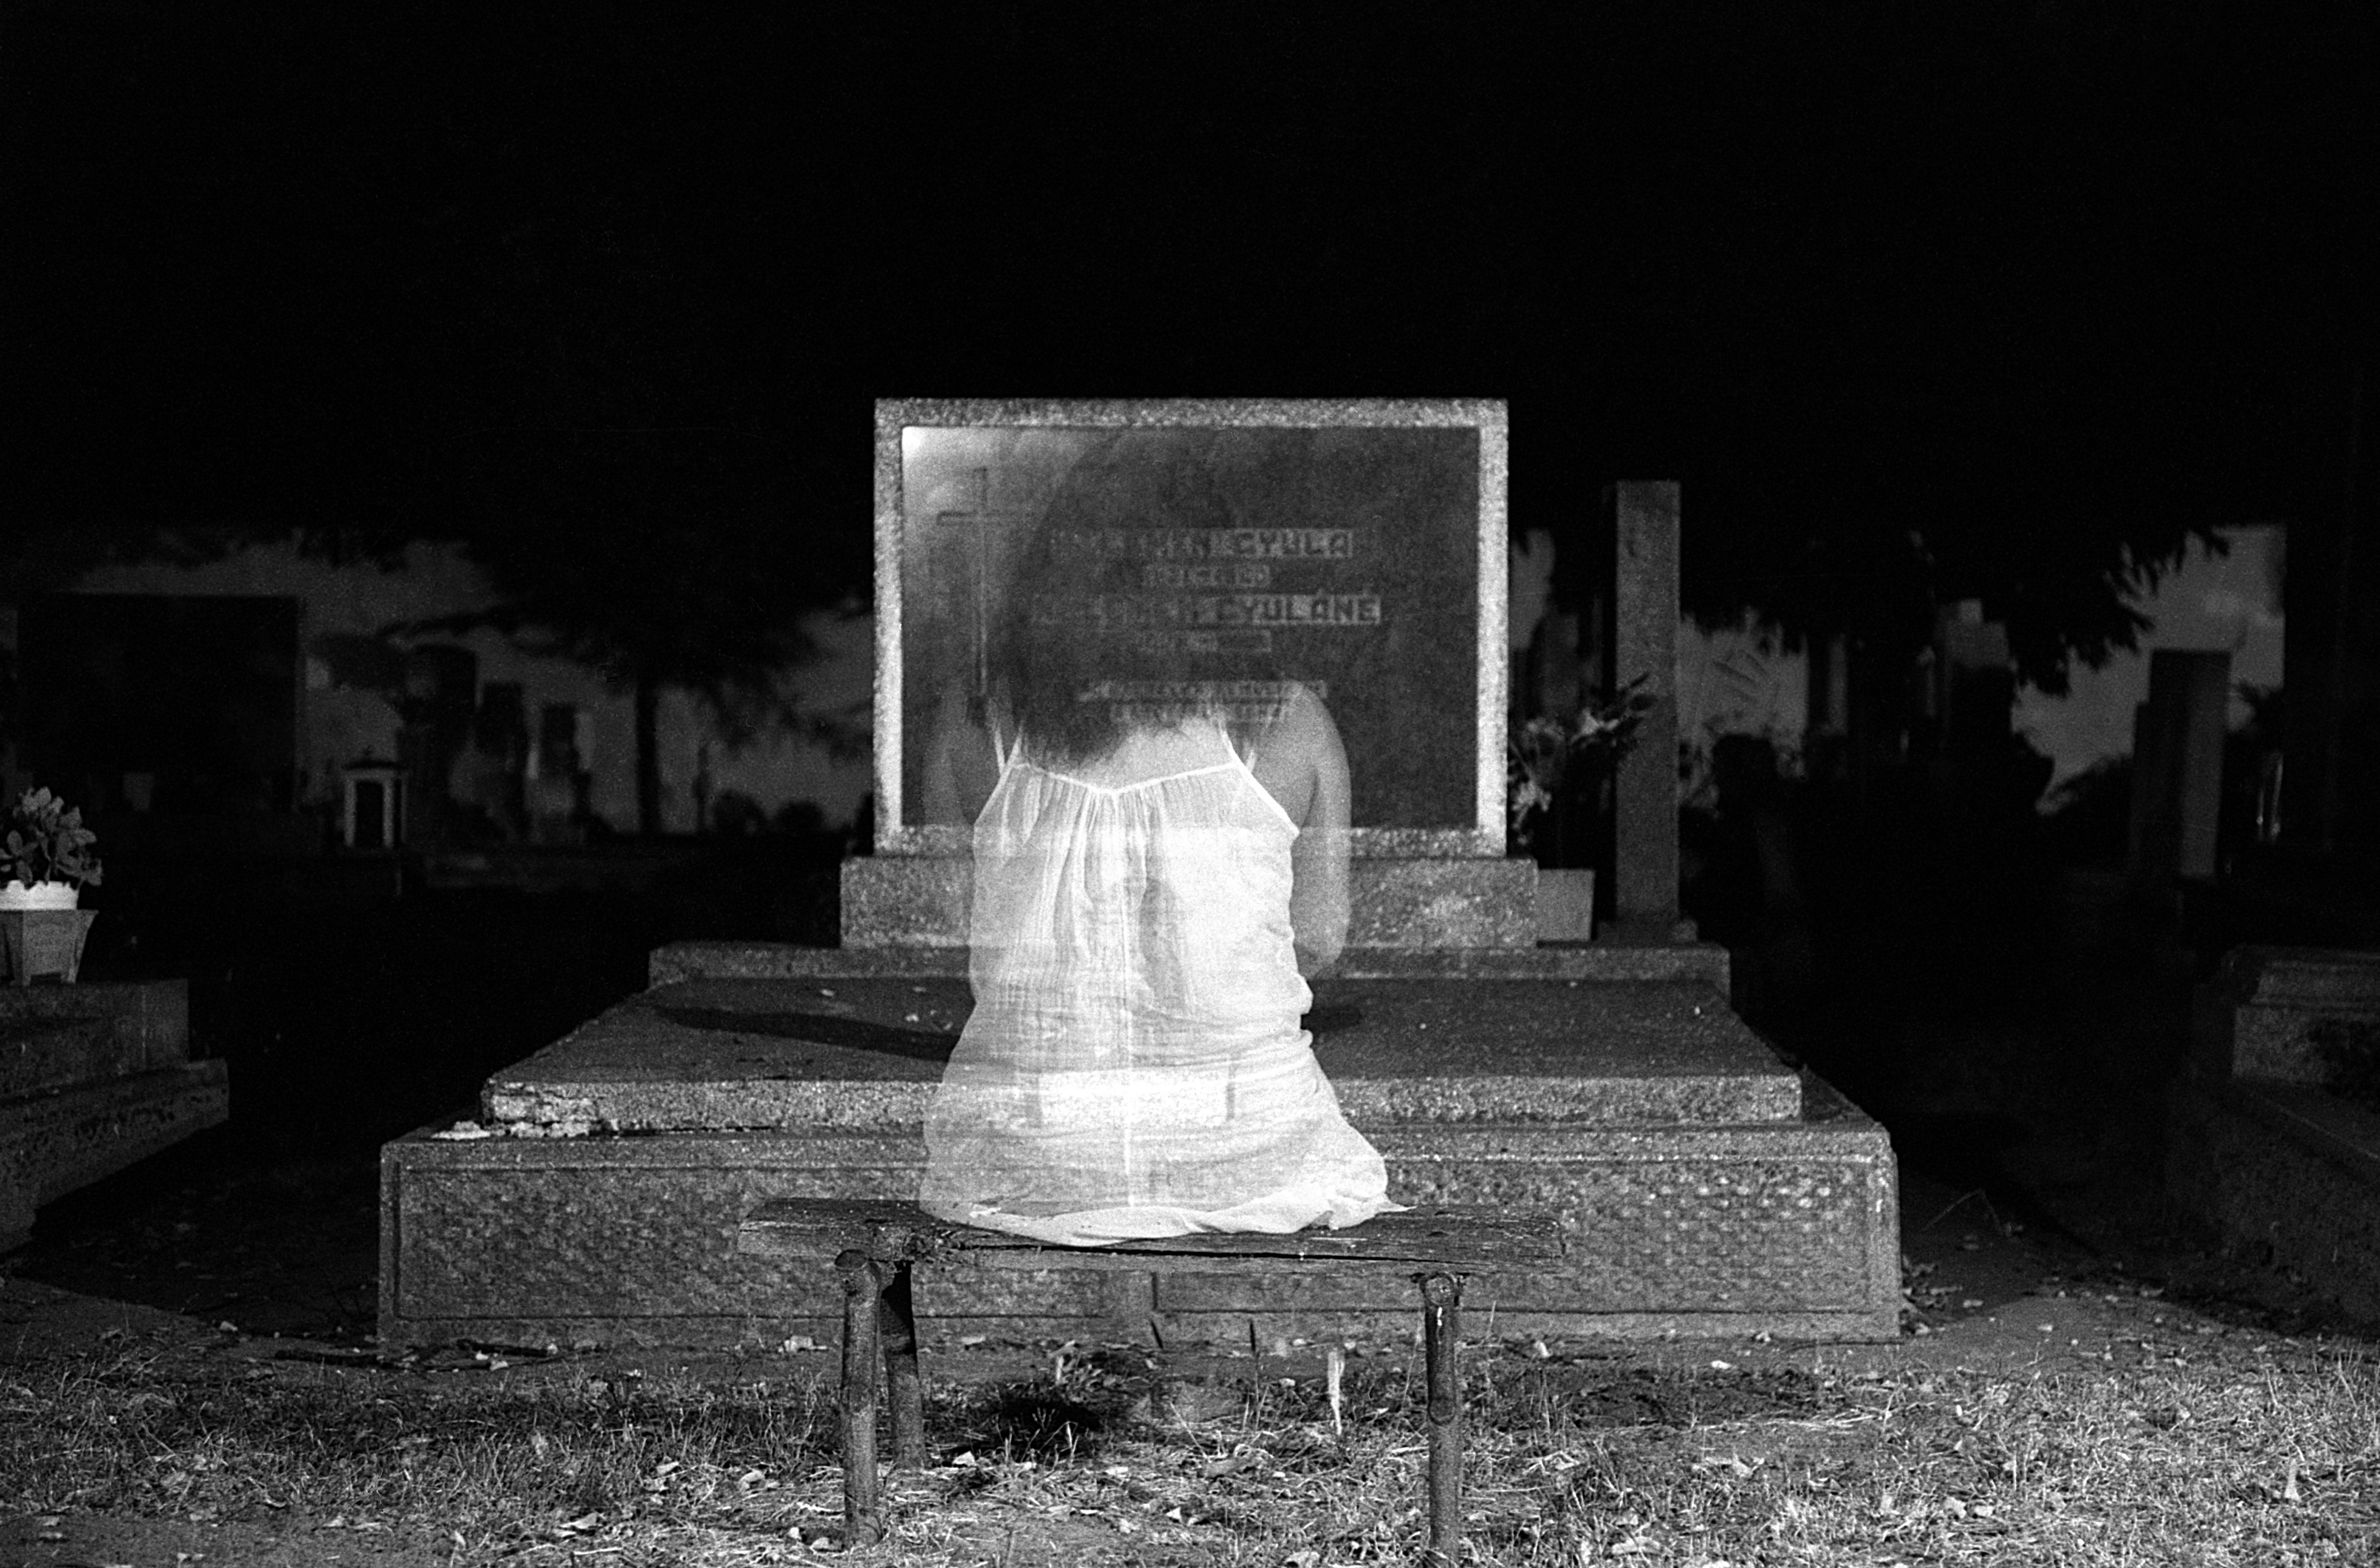
light, black and white, girl, white, night, photography, film, monument, statue, canon, darkness, cemetery, black, monochrome, bw, eos, temple, photograph, ghost, 24105, 5, image, shape, superia, spectre, fekete, fehr, temet, szellem, balatonszemes, monochrome photography, ancient history, film noir, human positions